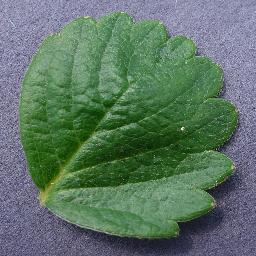
Label: Strawberry___healthy